Bruno Valentini

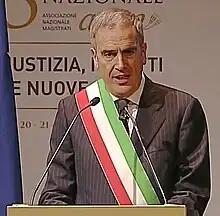

Bruno Valentini (born 29 May 1955 in Colle di Val d'Elsa) is an Italian politician.